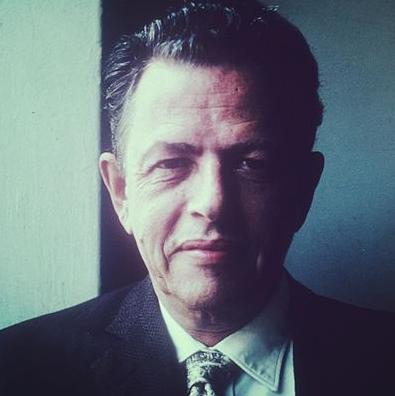
Age: 51